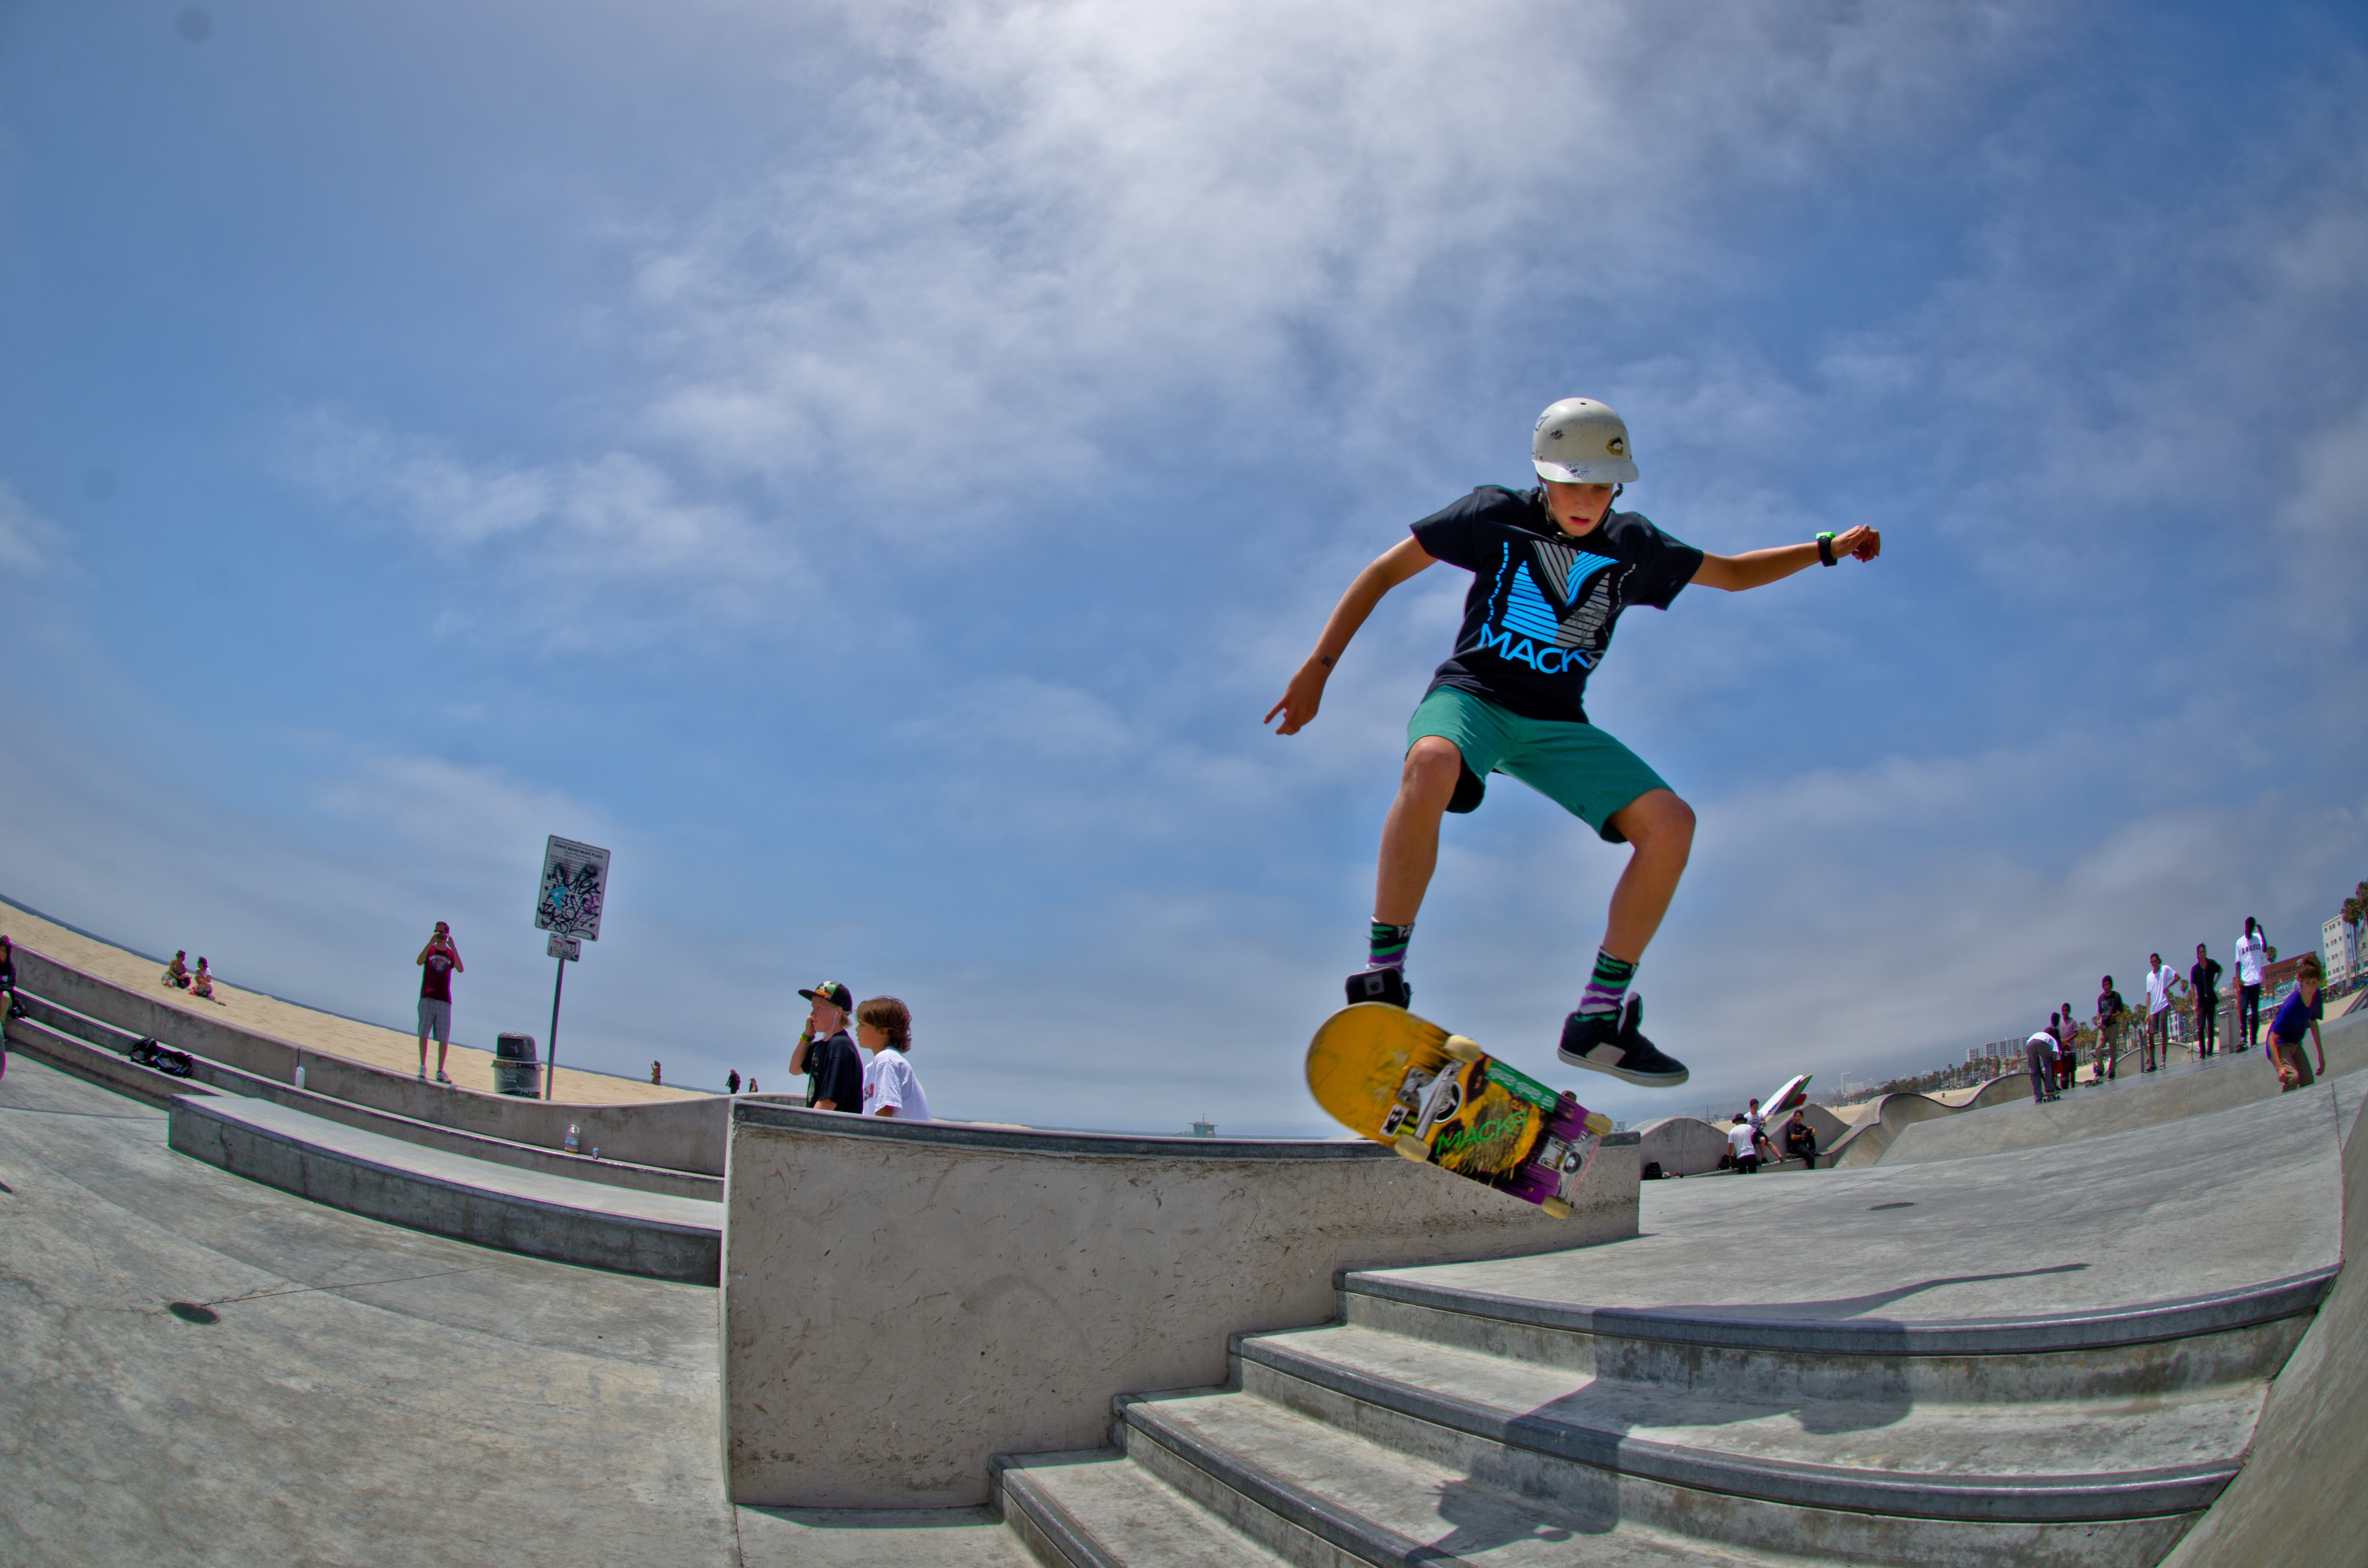
skateboard, boy, jump, skateboarding, recreation, extreme sport, skate park, sports equipment, longboard, winter sport, sports, stairs, half pipe, skater, outdoor recreation, atmosphere of earth, skateboarding equipment and supplies, boardsport